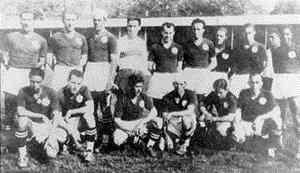
Le Sport Club Internacional est un club brésilien omnisports basé à Porto Alegre, capitale du Rio Grande do Sul, particulièrement connu pour sa section de football. Fondé le 4 avril 1909, le club se veut dès lors ouvert à tous. L'Internacional est ainsi connu comme « O Clube do Povo ». Ses couleurs, le rouge et le blanc, sont à l'origine du surnom Colorados donné à ses membres.